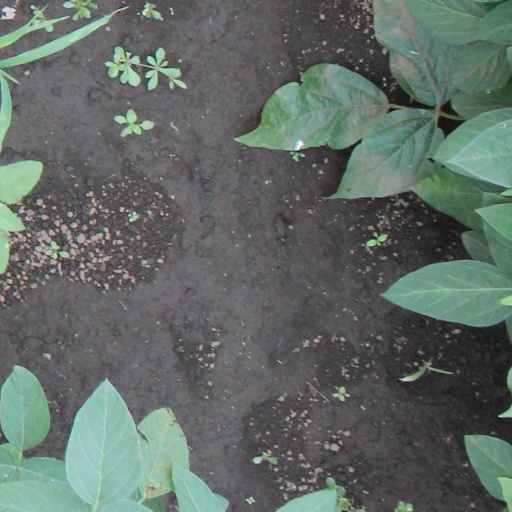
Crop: soybean